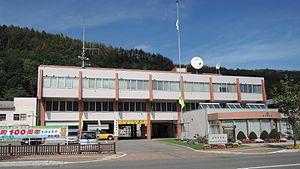
Oketo est un bourg du district de Tokoro, situé dans la sous-préfecture d'Okhotsk, sur l'île de Hokkaidō, au Japon.